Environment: real
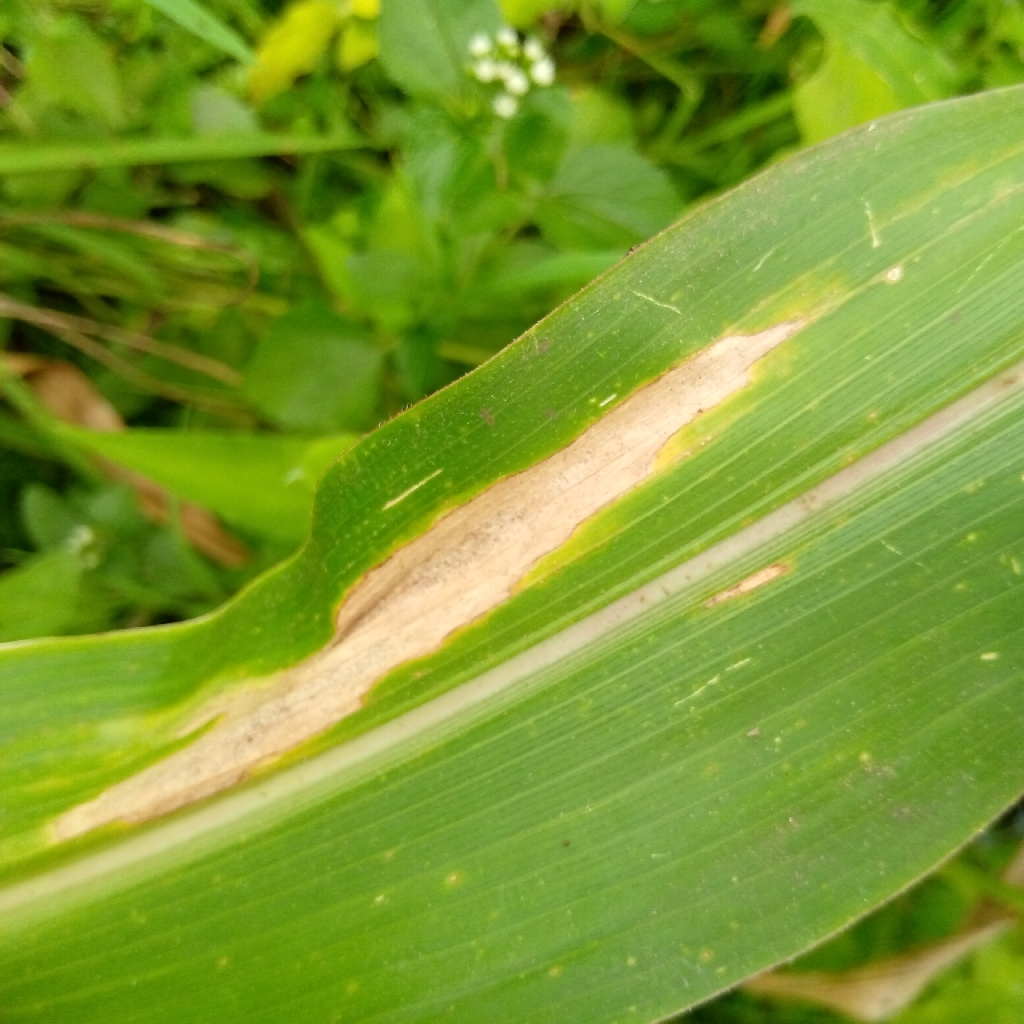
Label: northern_corn_leaf_blight